Karina Nadila

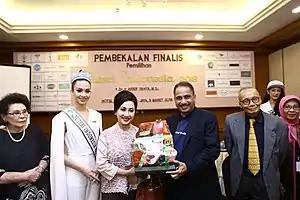
Karina (two from the left) as a speaker together with Ministry of Tourism and Creative Economy of The Republic of Indonesia during Puteri Indonesia 2018 press conference.

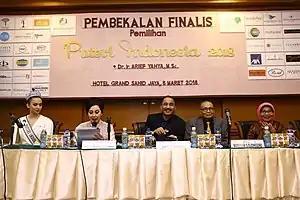
Karina (left) as a speaker together with Ministry of Tourism and Creative Economy of The Republic of Indonesia during Puteri Indonesia 2018 press conference.

As Puteri Indonesia Pariwisata 2017, Karina represented Indonesia at the 9th edition of Miss Supranational 2017 held on 1 December 2017 at Hala MOSiR Arena in Krynica-Zdrój, Poland, where she ended up placing into "Top 25 semifinalists", where she placed in the 14th ranked. This is the fourth time placements for Indonesia in Miss Supranational history and the third consecutive years of semifinalists placements since 2015 by Gresya Amanda Maaliwuga and 2016 by Intan Aletrinö.